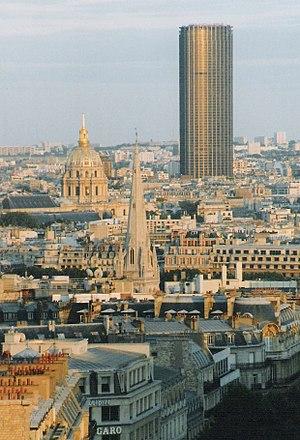
Voici une liste des plus hauts bâtiments de l'agglomération parisienne.
George William Vari, est un promoteur et philanthrope canadien. Ingénieur civil et économiste, Vari a émigré au Canada après la révolution hongroise de 1956.
La tour Montparnasse est le plus haut gratte-ciel de Paris intra-muros, situé dans le quartier Necker de Paris. Sa hauteur de 209 m en a fait pendant près de quarante ans l'immeuble le plus haut de France, jusqu'à l'achèvement, à Courbevoie - La Défense en 2011, de la tour First.
Cet article dresse une liste des plus hauts gratte-ciel européens, avec la hauteur, l'année de construction et le nombre d'étages.